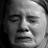
Emotion: sad